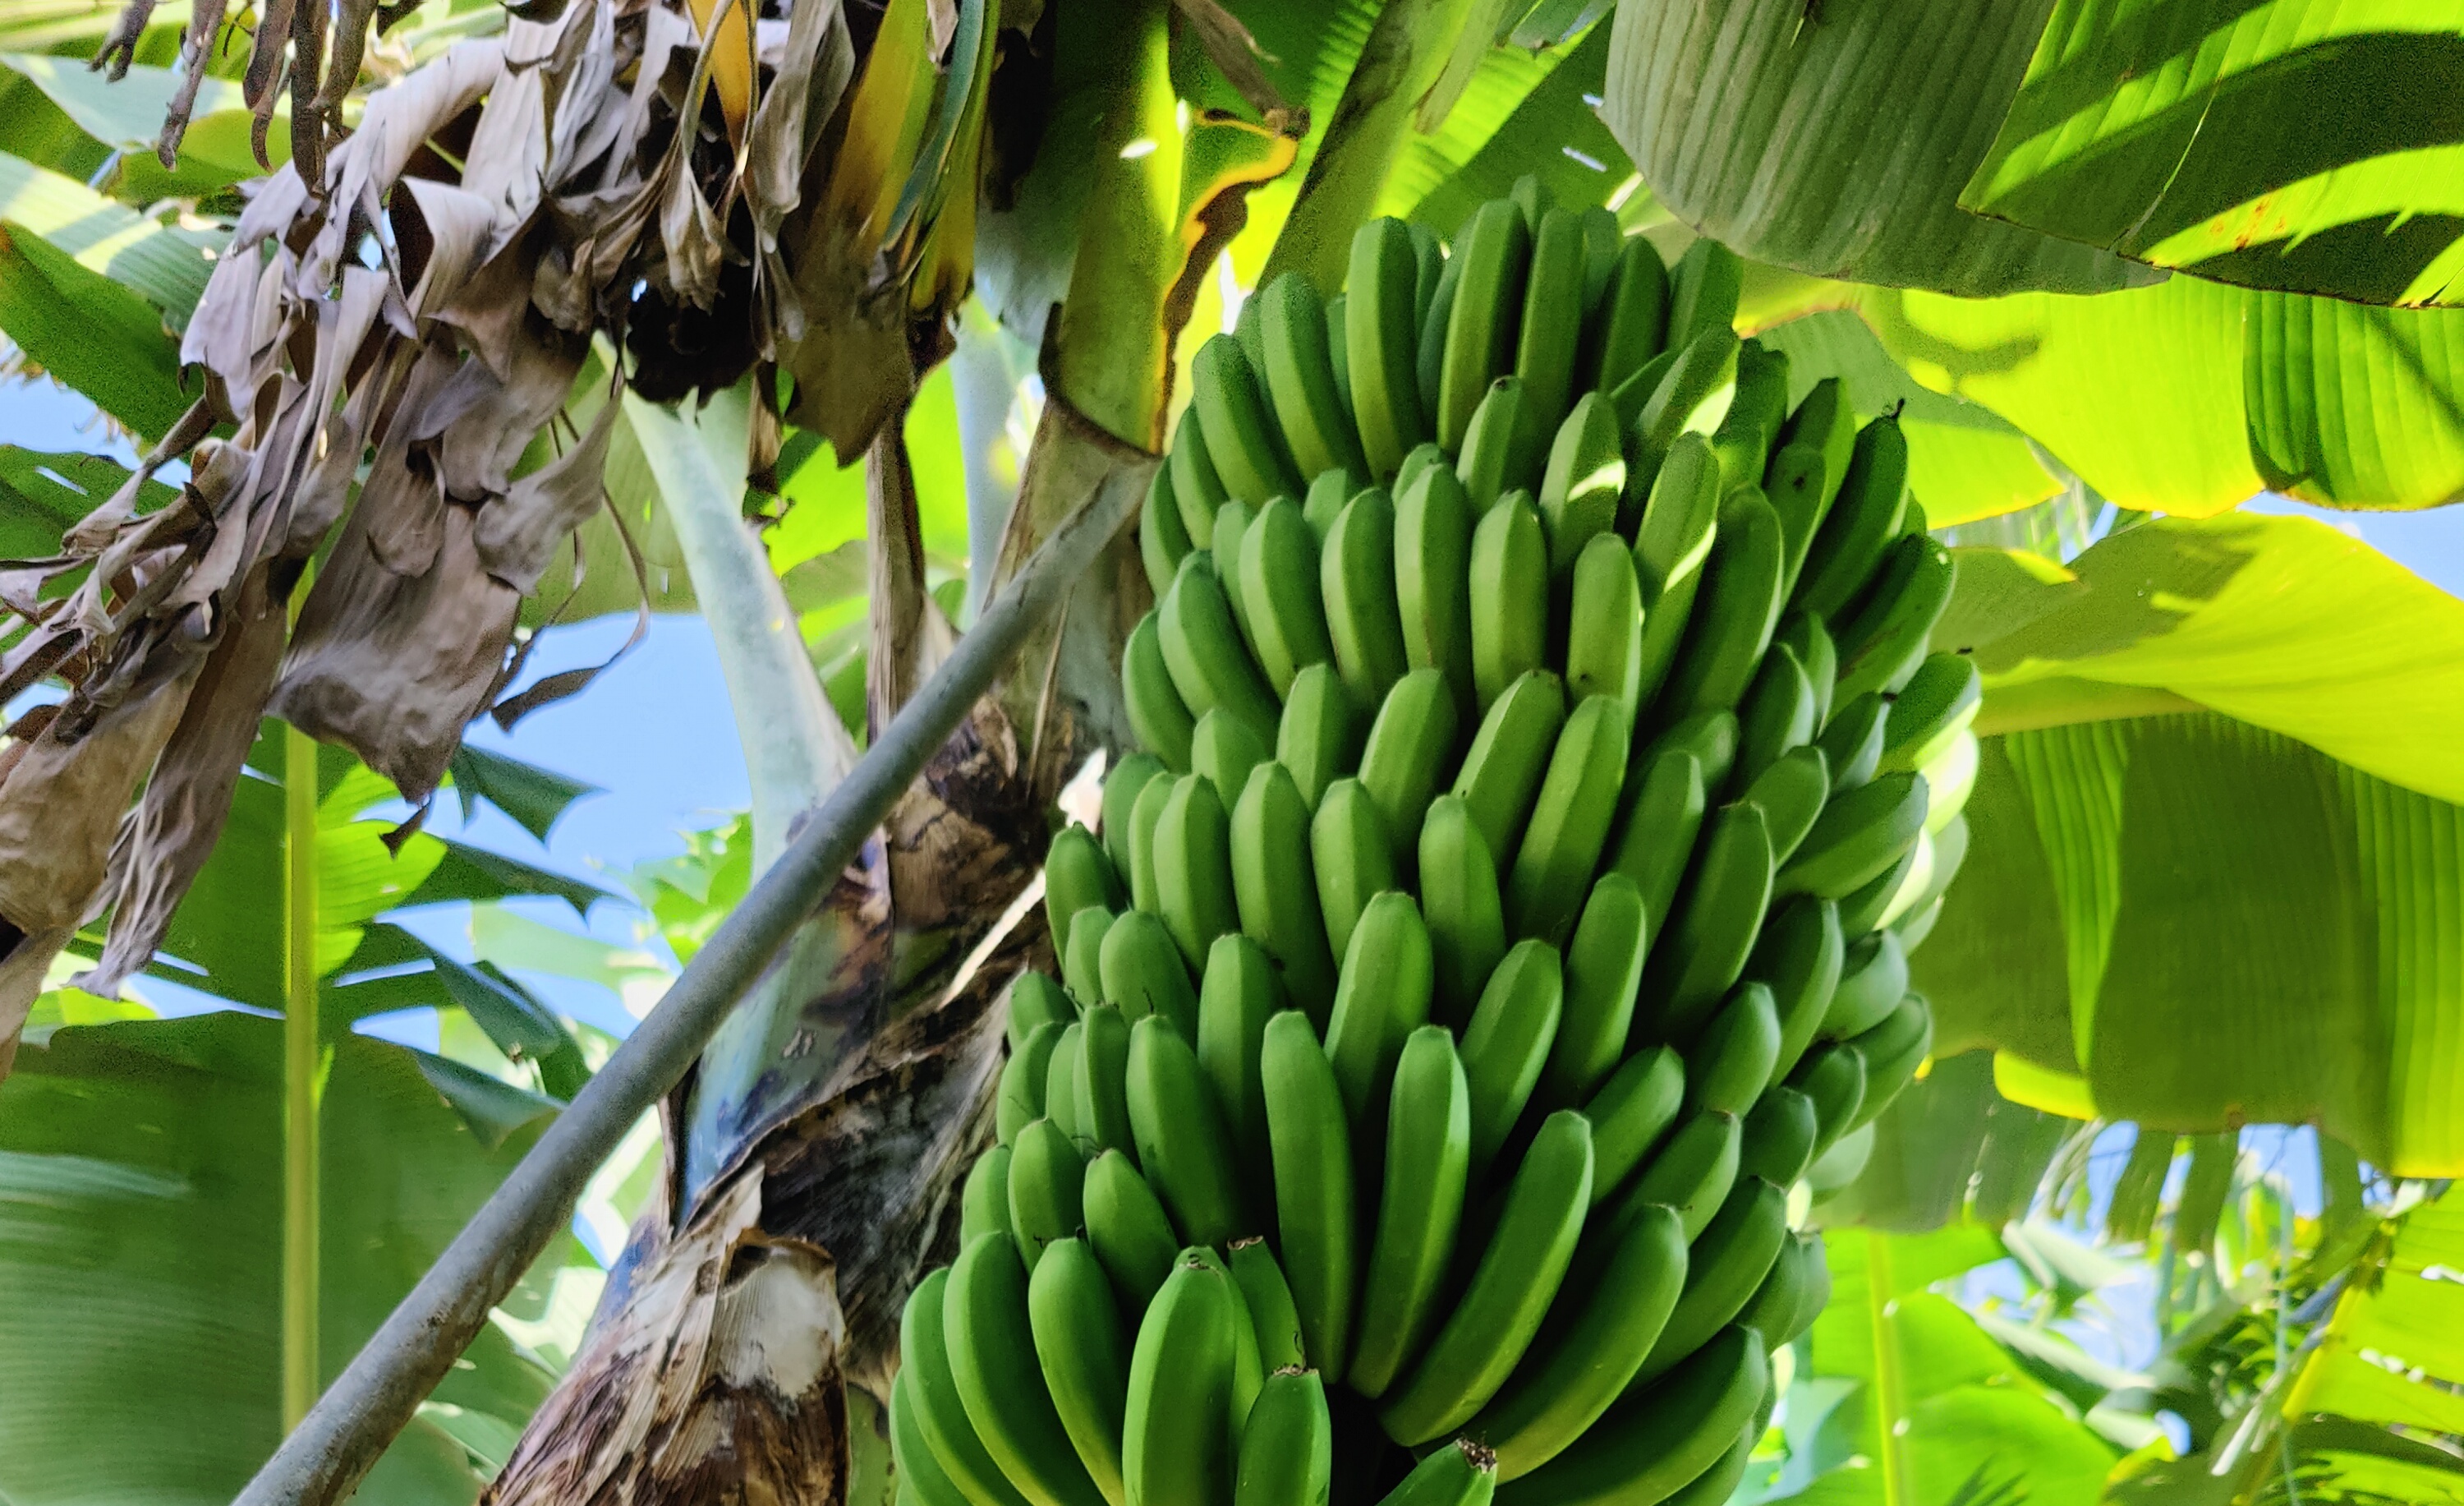
Label: Keep